Sun Duoci

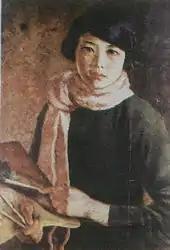
Self-Portrait of Sun Duoci

The outbreak of the Second Sino-Japanese War necessitated in 1938 that Sun and her family should move to Changsha and here she again met Xu. Xu abandoned his wife and two children, and arranged for Sun's whole family to move to Guilin where she worked as a civil servant. Xu, who was now a nationally well known painter, announced publicly in the newspaper "Central Daily News" that he would no longer live with his wife. Xu sent a go-between to ask her father for permission to marry. Her father refused and much to Sun's later regret she decided to accede to her father's wishes. Sun and her family moved again to Lishui, Zhejiang province, where the 29-year-old Sun married provincial education minister Xu Shaodi as his second wife. Xu Shaodi hired her as a lecturer at the University of British Arts and an associate professor at the National Hangzhou Art College. He helped her launch exhibitions in Shanghai in 1947 and moved her to Taiwan in 1949. Sun went on to study at Columbia University in the United States and then went to the National Academy of Fine Arts in France. She continued to correspond with her former lover Xu Beihong. Xu was said to have memorized poems that he sent her.